Olmsted Locks and Dam

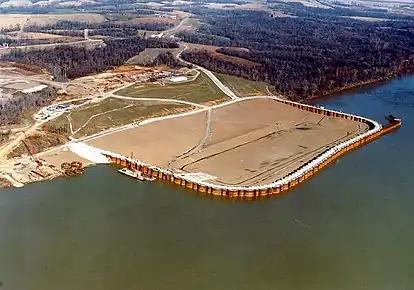

This has been perhaps the longest and largest civil works project in the history of the Corps of Engineers. Multiple delays, especially in funding have created a 30-year endeavor that has been inflated from a $700+ million price tag to over $3 billion in early 2018.